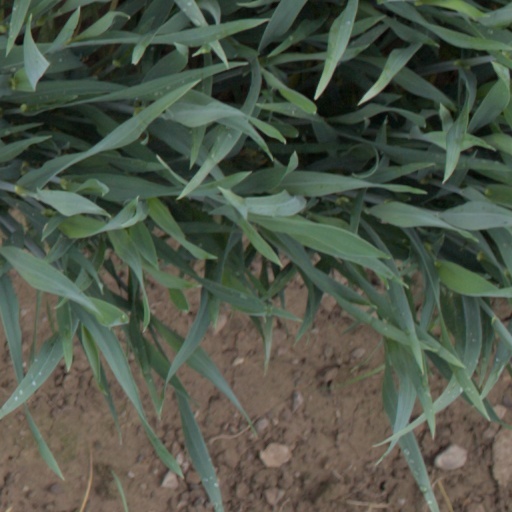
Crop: wheat